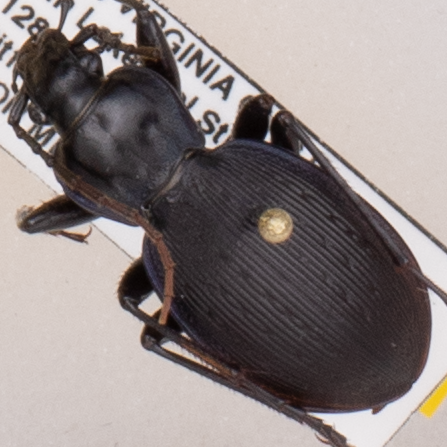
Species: Carabus goryi
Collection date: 2019-07-16
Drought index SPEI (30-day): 0.274
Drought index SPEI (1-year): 2.09
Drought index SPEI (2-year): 2.09